Eucharistic theology

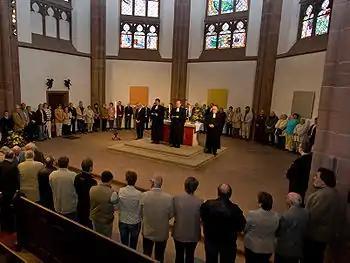
Communion service in the Three-kings Church, Frankfurt am Main.

Reformed Christians (Continental Reformed, Congregationalist, Presbyterian, Reformed Anglican, and Reformed Baptist denominations) hold that Jesus' body and blood are really present in a spiritual way. The elements are considered to be spiritual nourishment in Jesus by faith. According to John Calvin,